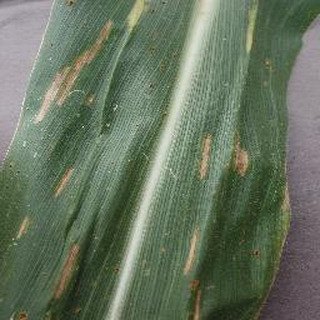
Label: corn_northern_leaf_blight